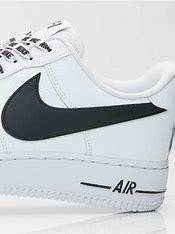
Brand: Nike
Model: Air Force 1 07 LV8